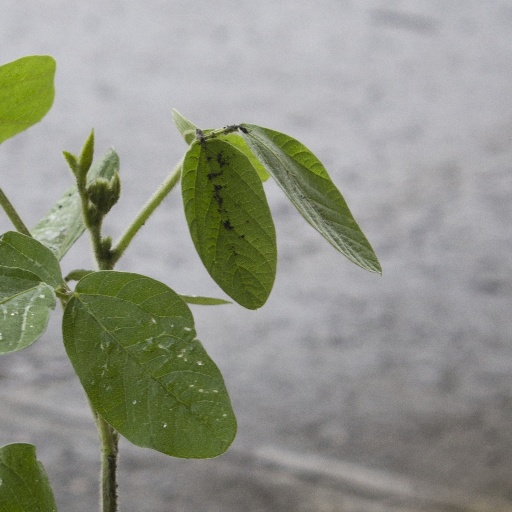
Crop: soybean